Paul von Klieben

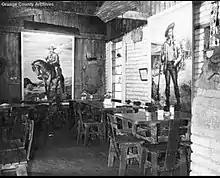
Portraits of Kit Carson and Will Bill Hickock executed by Paul von Klieben hung in the Steak House Restaurant in Ghost Town at Knott’s Berry Farm. Photo courtesy of the Orange County Archives.

Swartz later moved to Hollywood, where he made a living drawing caricatures in nightclubs. By 1935, von Klieben followed him to Los Angeles, and later lived in Topanga Canyon and then Calabasas, California. He was an accomplished portrait artist, executing masterful portraits of a number of Hollywood movie stars of the day and other notable people, such as Edward G. Robinson, Jackie Coogan, Will Rogers, Edsel Ford and Vice President Charles G. Dawes. However, he discovered that when in Hollywood, generating clients there was more a matter of socializing in that superficial society, than in possessing artistic skill. He grew to loathe the type of people he had set himself up to paint.